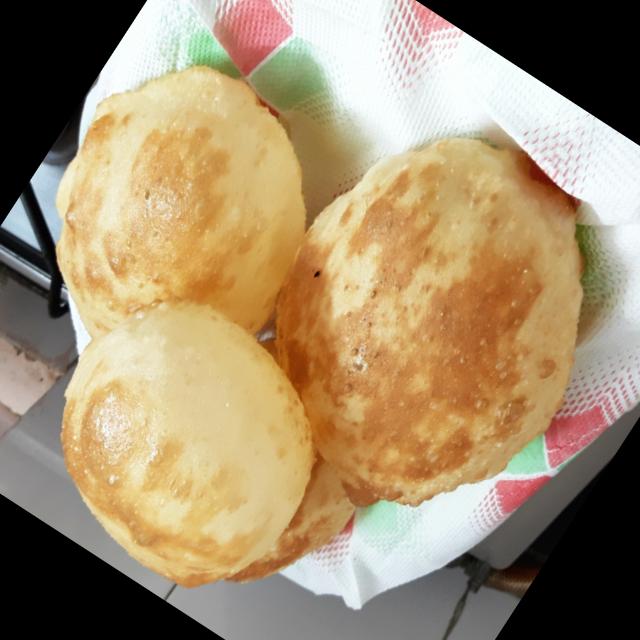
Dish: chole_bhature